Back-up collision

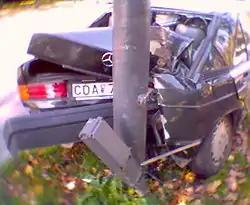
Back-up collision with a lamppost

Back-up collisions happen when a driver reverses the car into an object, person, or other car. Although most cars come equipped with rear view mirrors which are adequate for detecting vehicles behind a car, they are inadequate on many vehicles for detecting small children or objects close to the ground, which fall in the car's blind spot, particularly directly aft. That area has been called a "killing zone." Large trucks have much larger blind spots that can hide entire vehicles and large adults.